Dorset Wildlife Trust

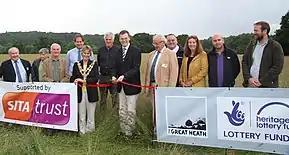
Michael Tomlinson MP opens Corfe Barrows Nature Park attended by Mayor of Poole Xena Dion and project partners.

Corfe Barrows Nature Park, which opened in June 2016 is a partnership of landowners including Dorset Wildlife Trust, Borough of Poole, Christchurch and East Dorset Councils, Amphibian and Reptile Conservation and the Erica Trust. Access improvements, signage and information panels were funded by the Heritage Lottery Fund and SITA Trust (Landfill Communities Fund).